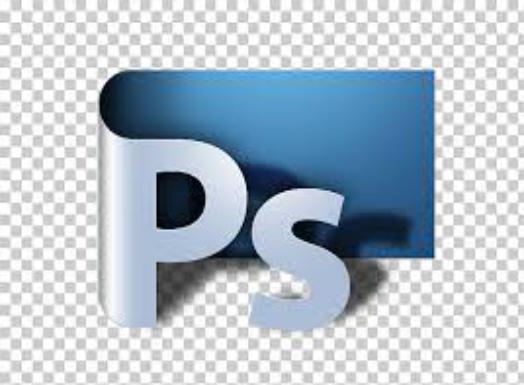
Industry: Others